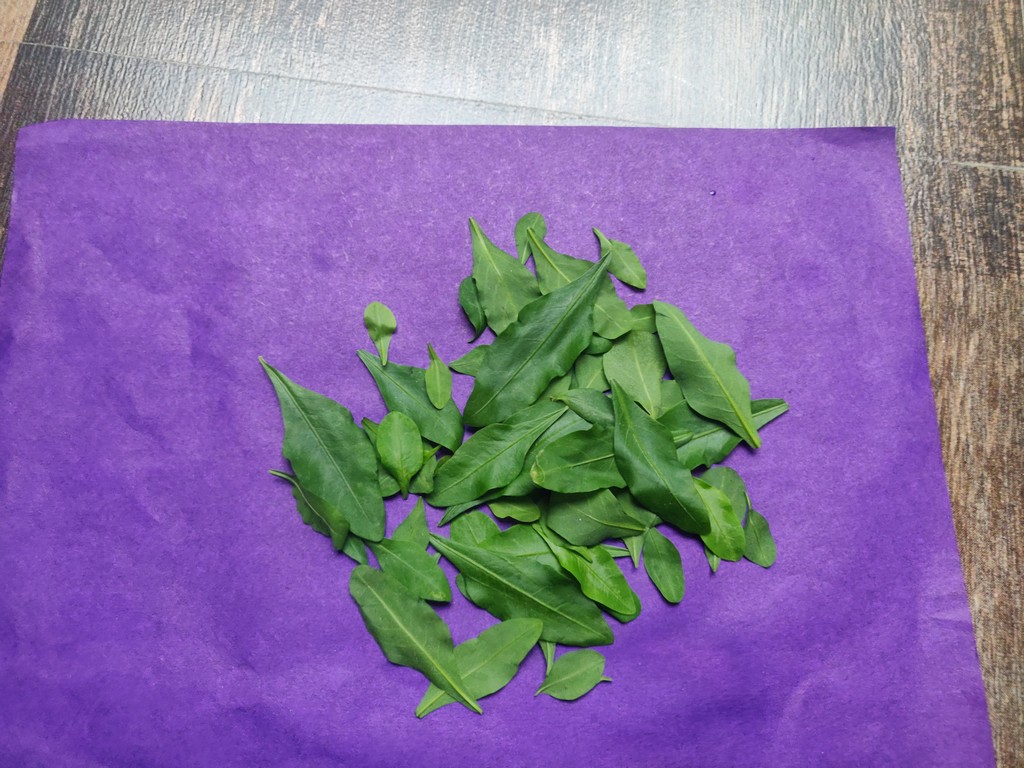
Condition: Healthy
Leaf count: multiple
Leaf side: unknown